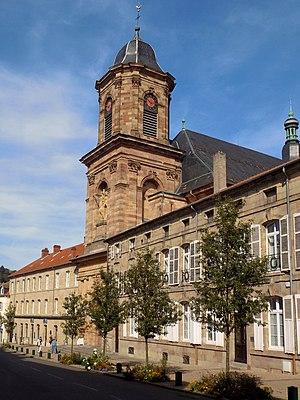
Abbaye Saint-Nabor (façade) de Saint-Avold (Moselle). Cette prestigieuse abbaye fondée au (VIe siècle) a été reconstruite au (XVIIe siècle) et (XVIIIe siècle)
L’abbatiale Saint-Nabor se situe à Saint-Avold, en France.